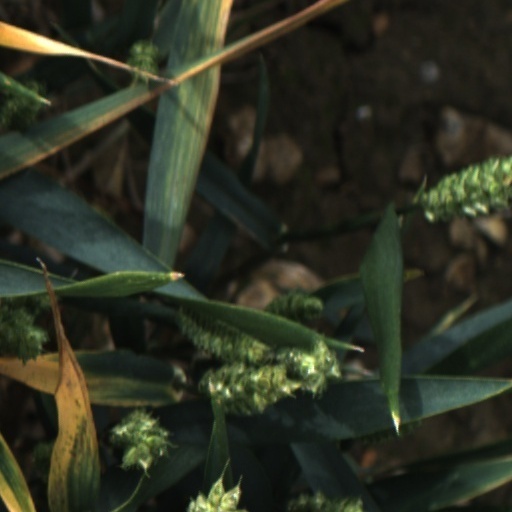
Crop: wheat